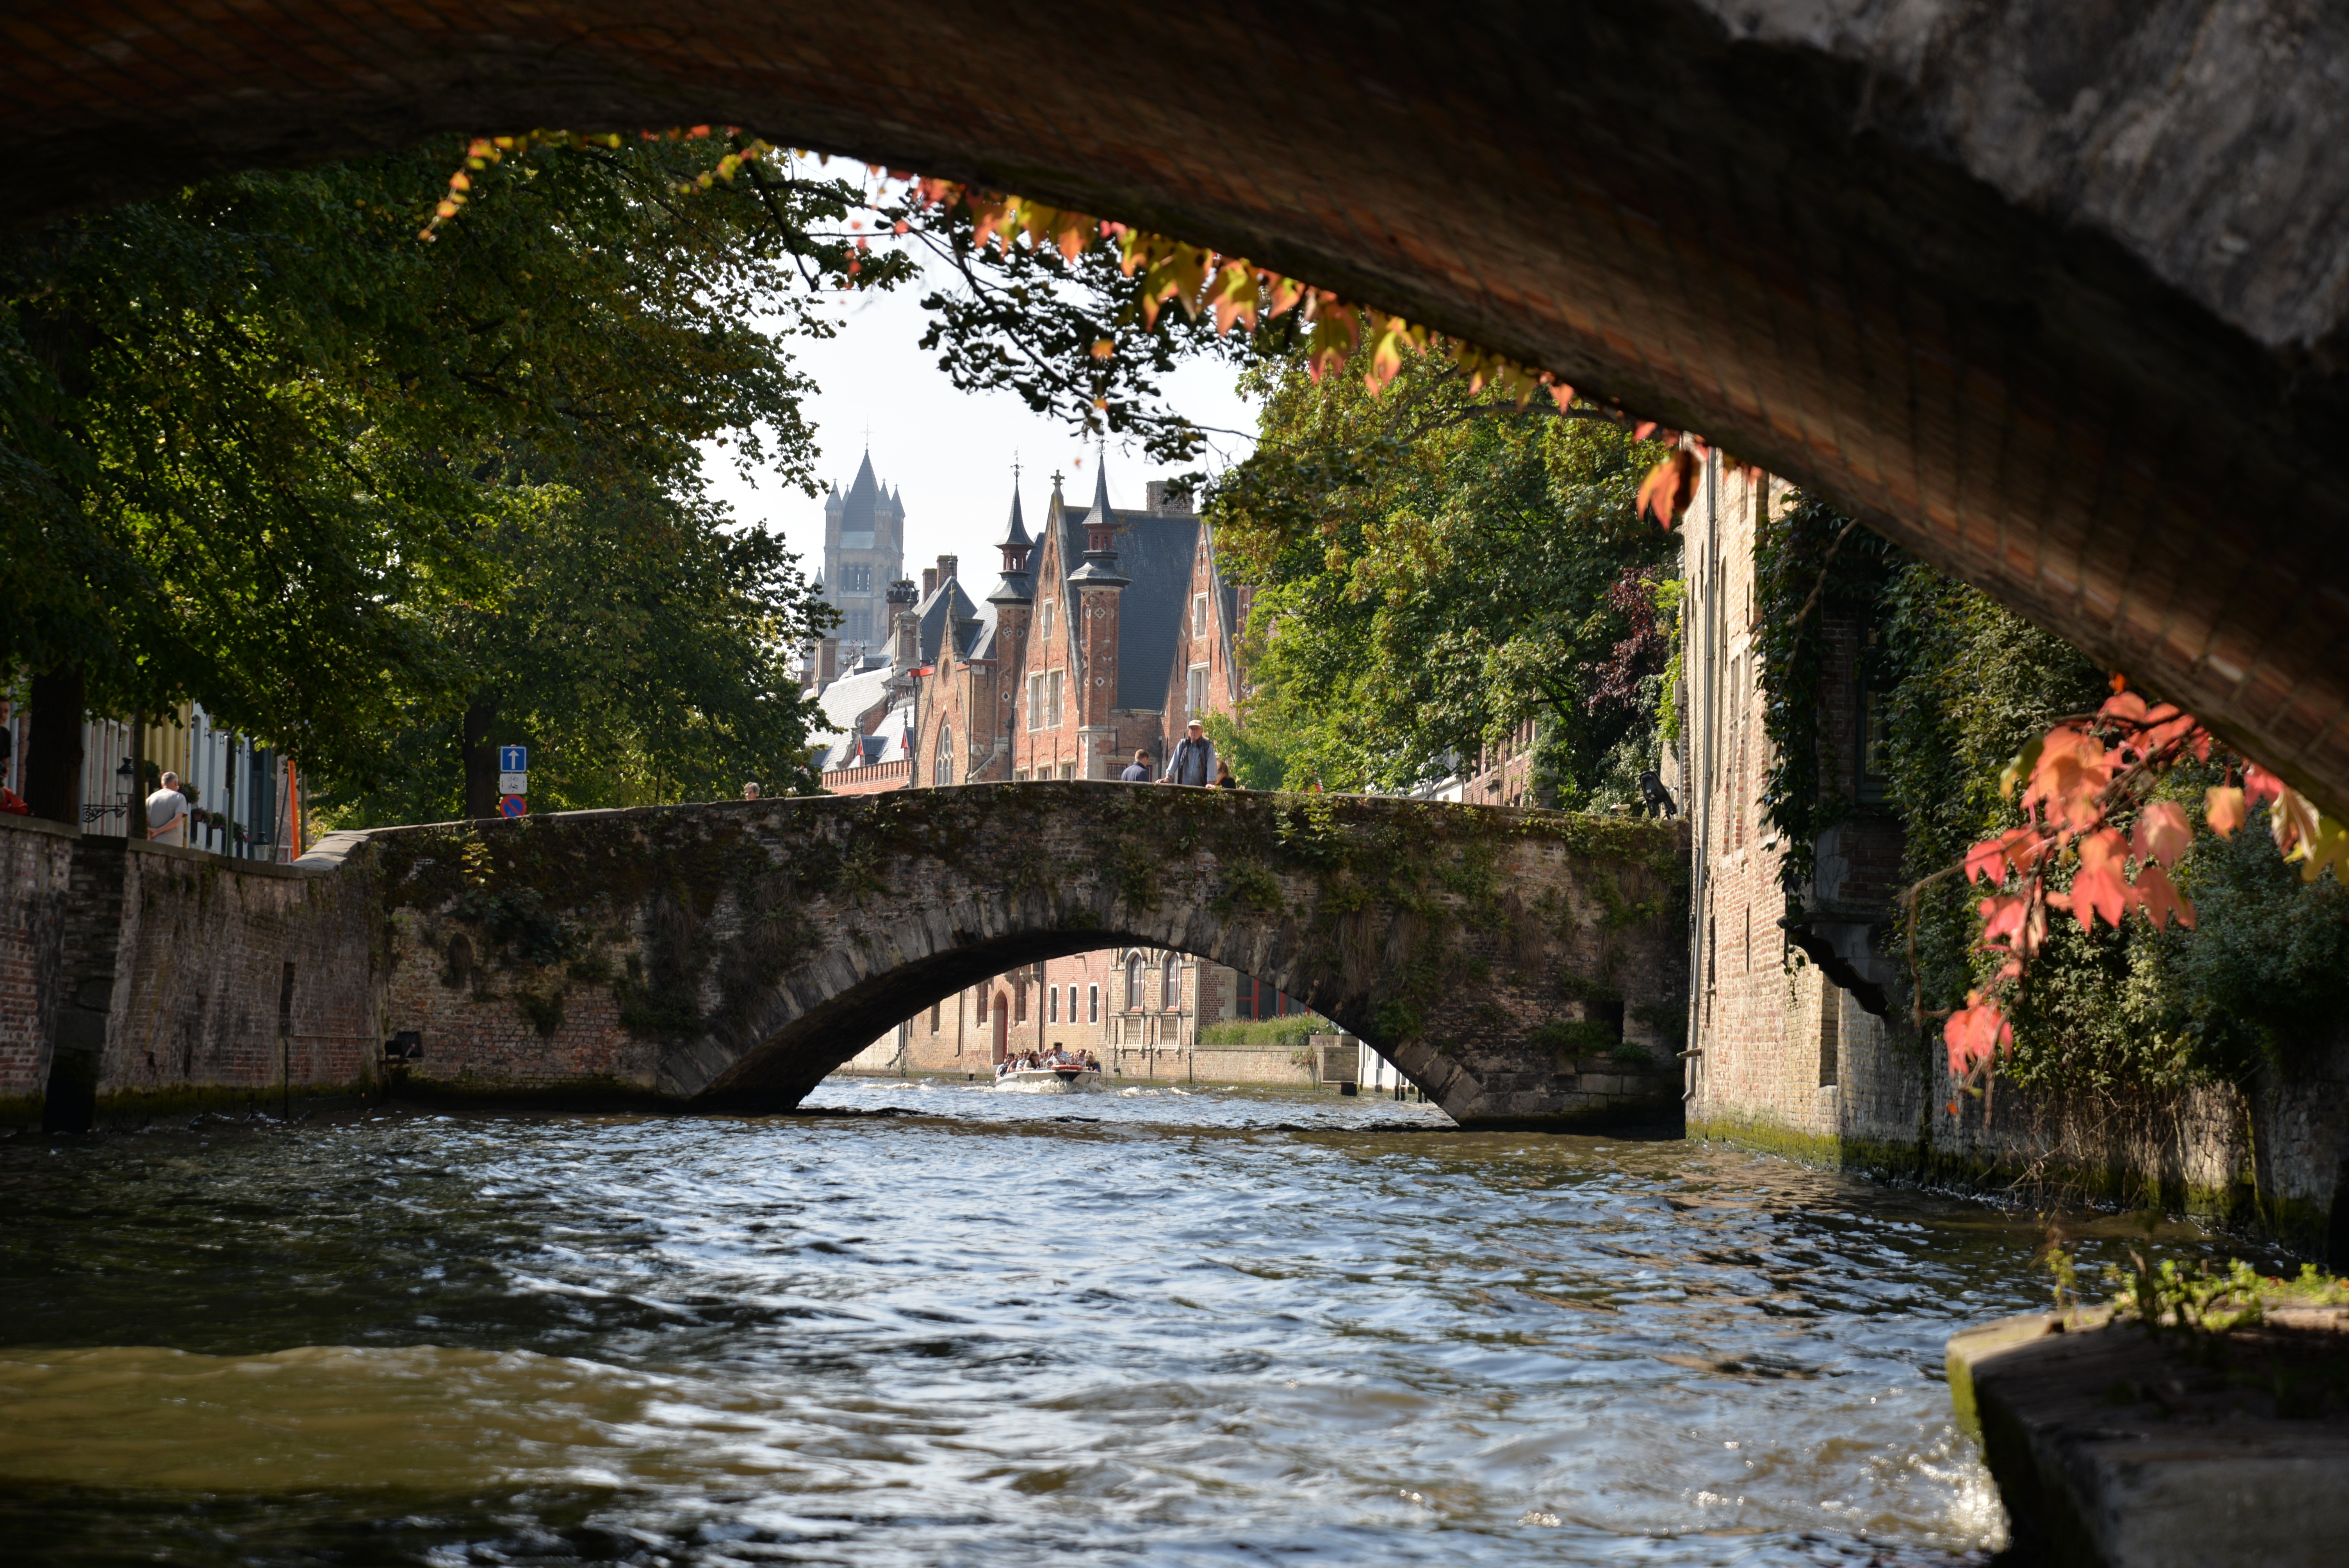
landscape, tree, water, bridge, hole, city, river, canal, travel, europe, reflection, autumn, tourism, waterway, trees, channel, bridges, bruges, landform, geographical feature